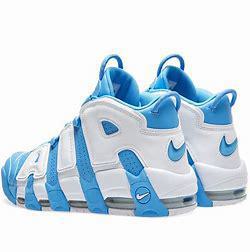
Brand: Nike
Model: Air More Uptempo 96